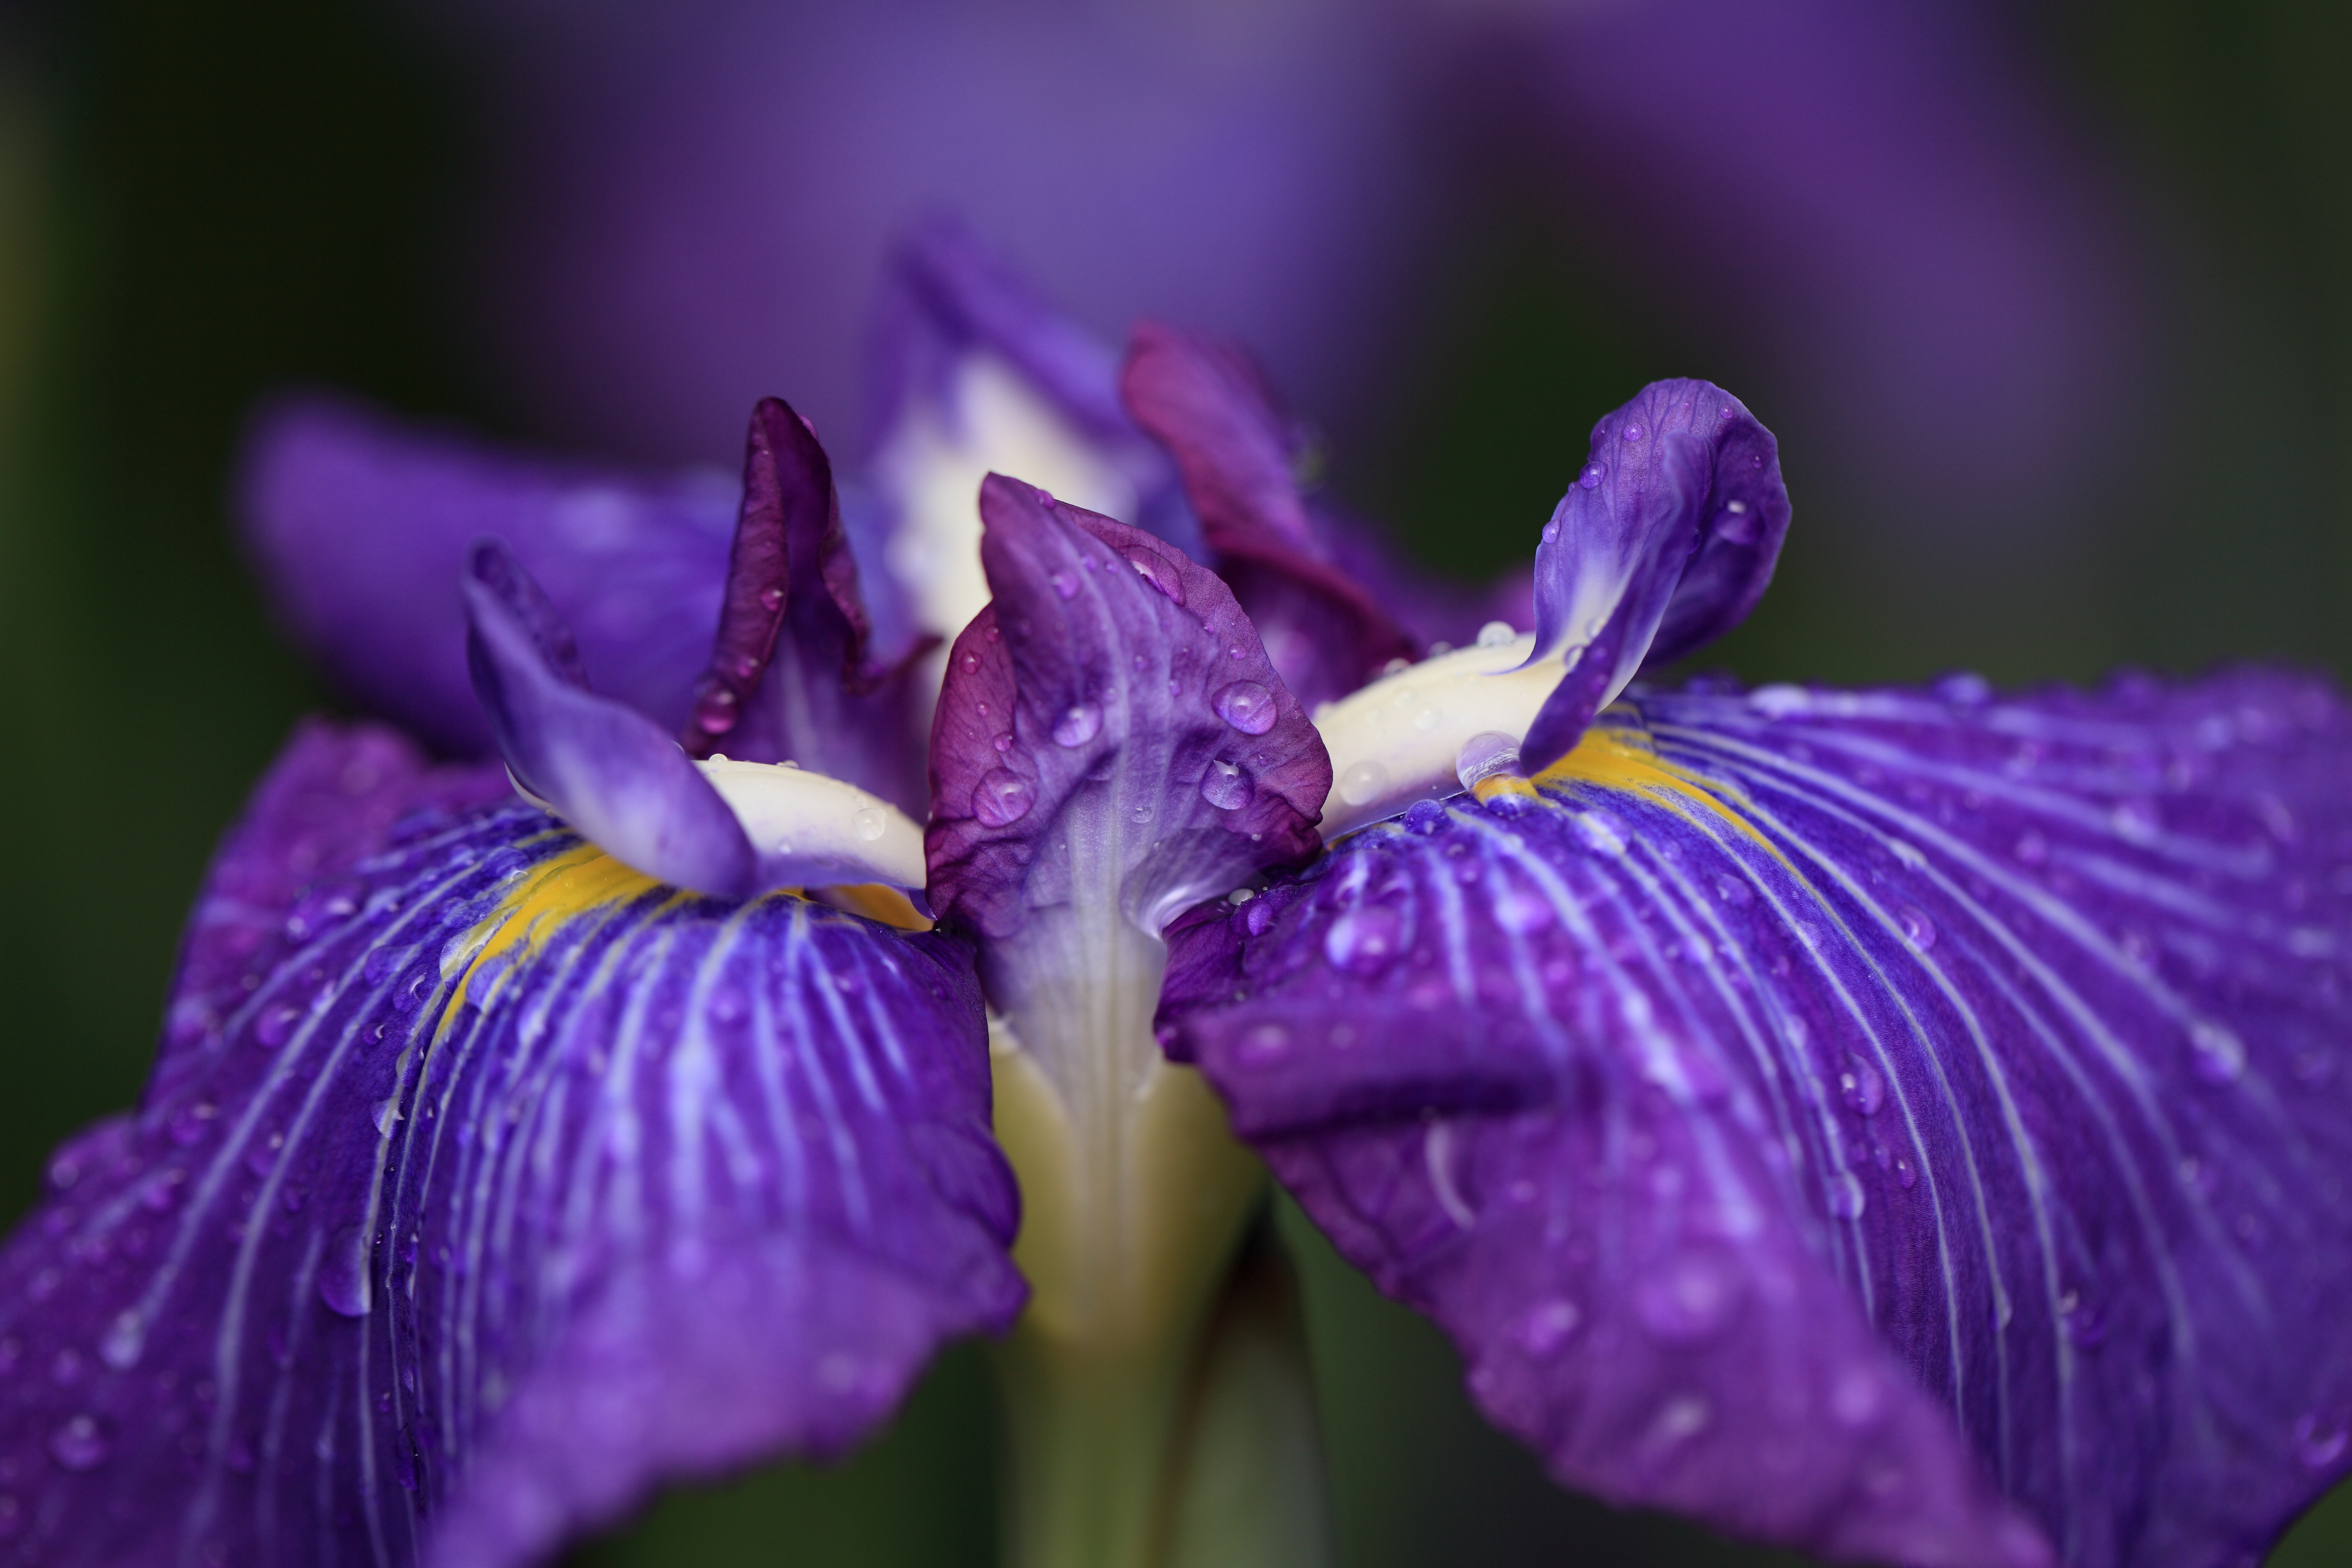
blossom, plant, photography, flower, purple, petal, high, flora, close up, iris, eye, 5d, hires, organ, markii, hi, res, resolution, taxonomybinomial, ensata, macro photography, irisensata, flowering plant, iris versicolor, plant stem, land plant, iris family